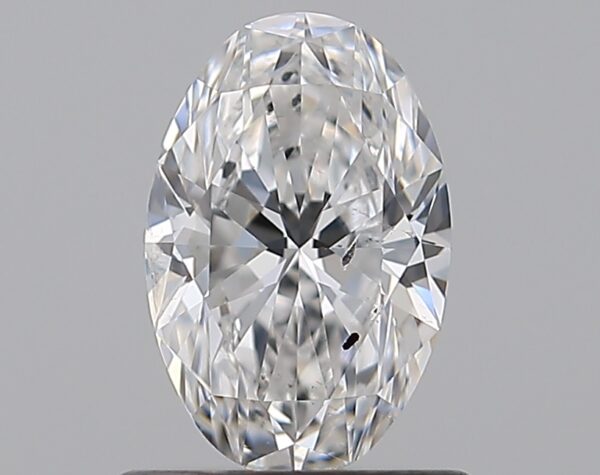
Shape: oval
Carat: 0.7
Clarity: SI2
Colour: E
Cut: EX
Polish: EX
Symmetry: VG
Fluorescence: F
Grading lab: GIA
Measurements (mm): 7.32 x 4.8 x 2.95